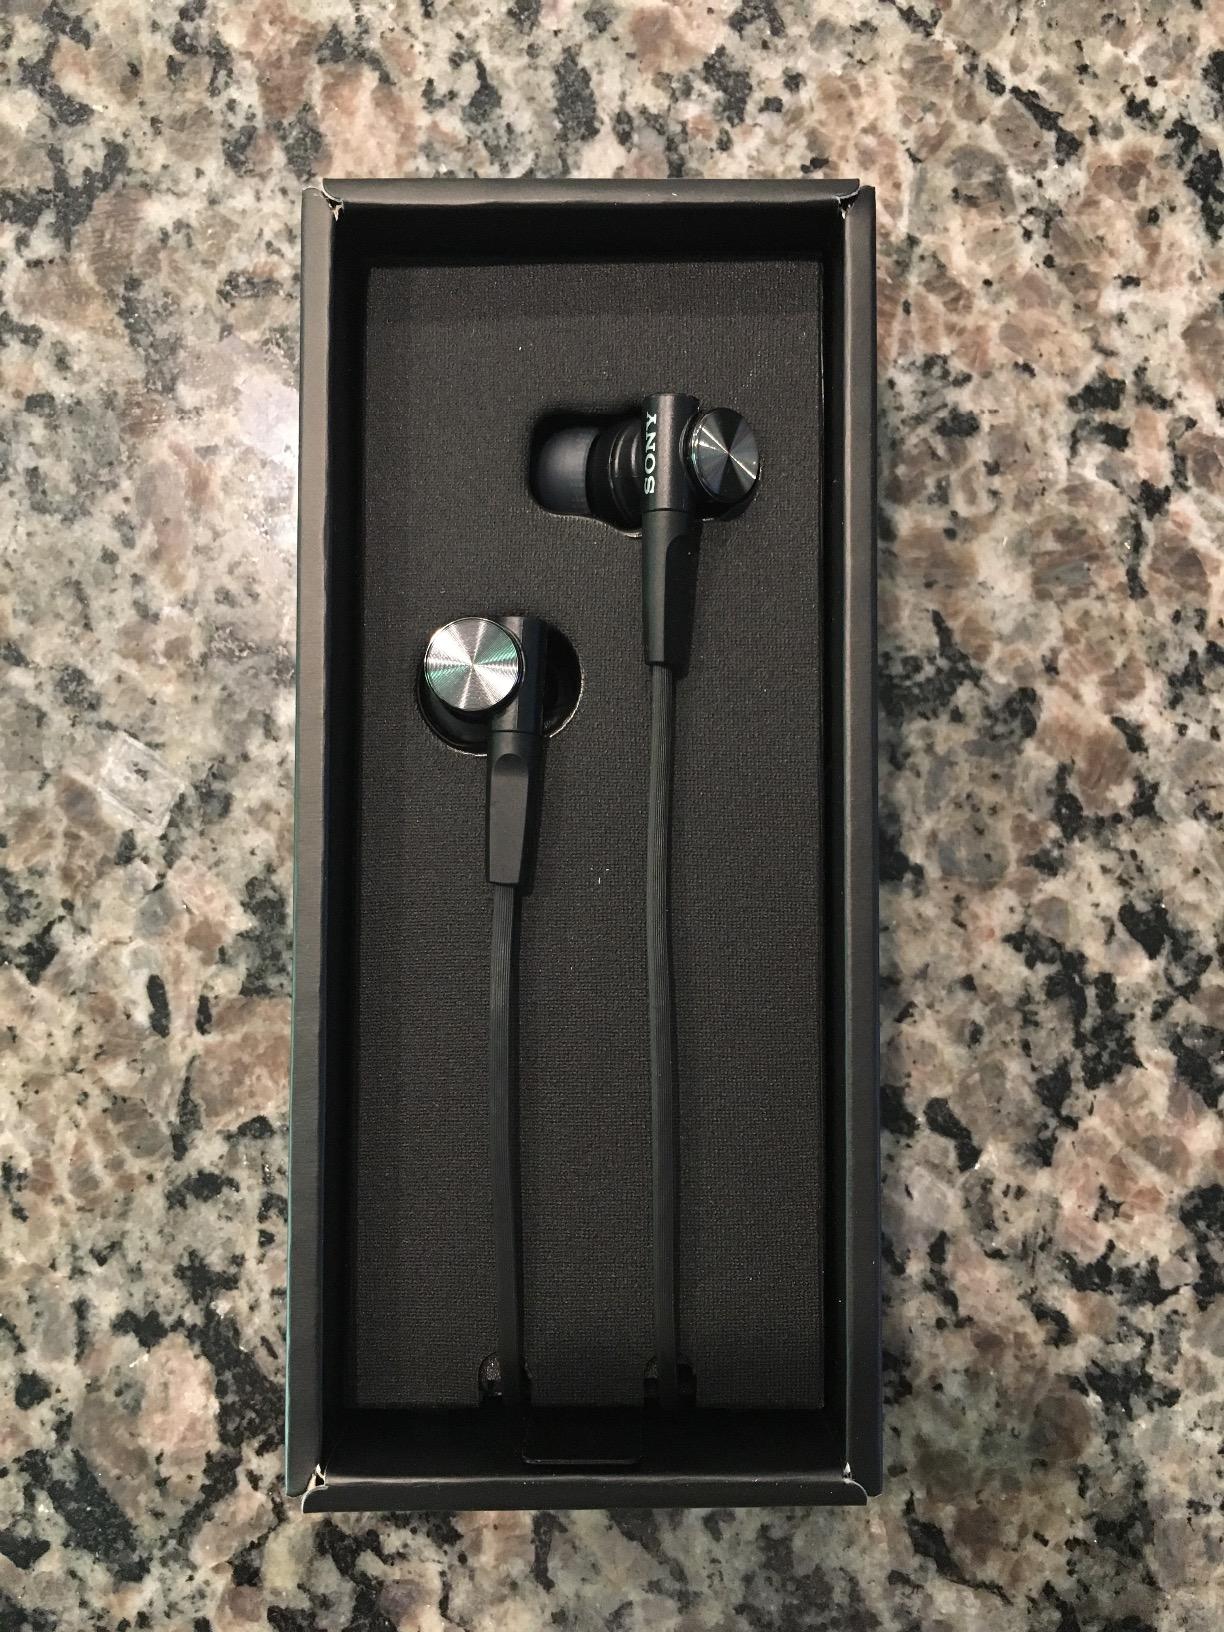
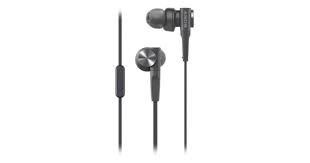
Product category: headphones
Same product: yes